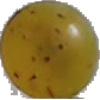
Label: white_grape